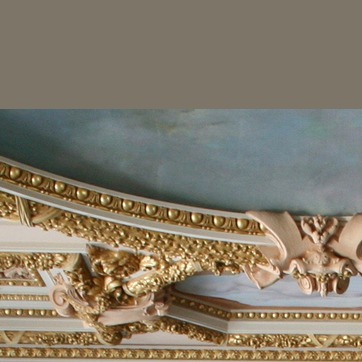
Material: painted